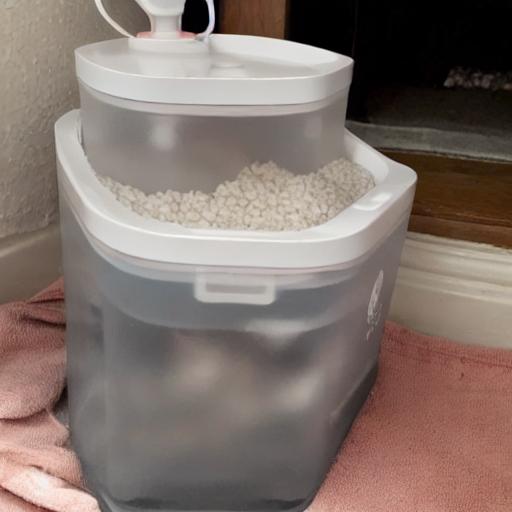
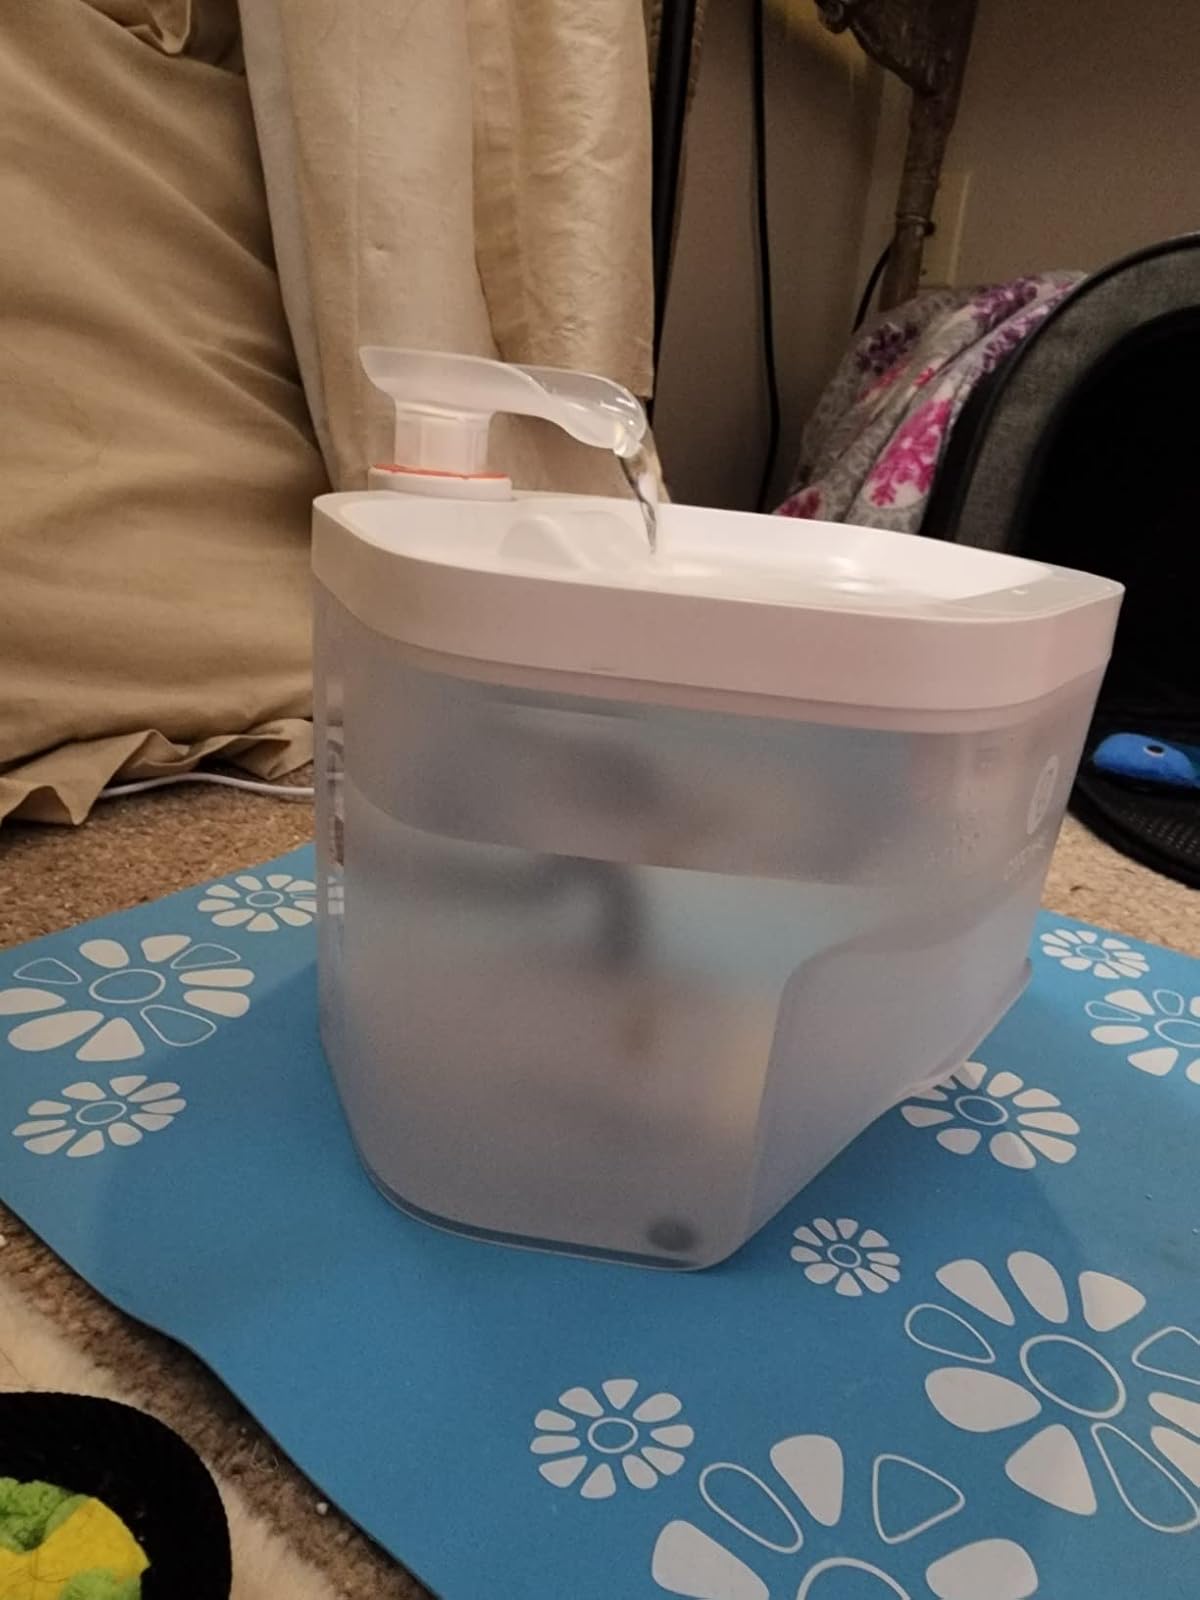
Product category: items_bowl
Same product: no